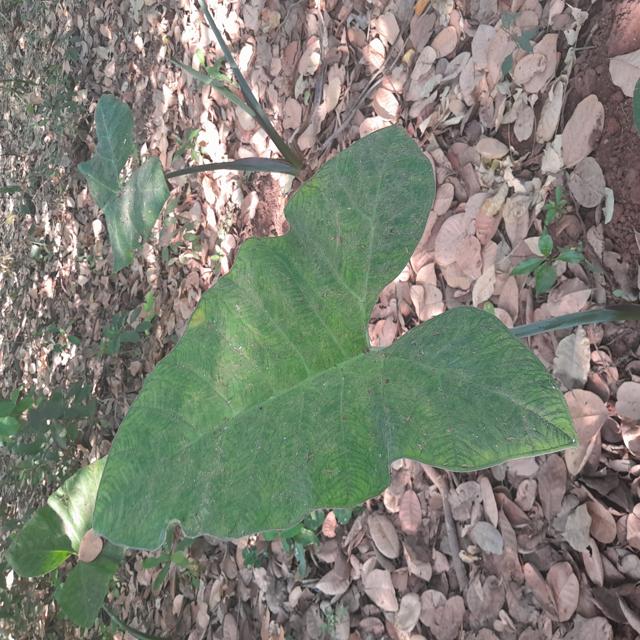
Label: Healthy